Legacy of Kain

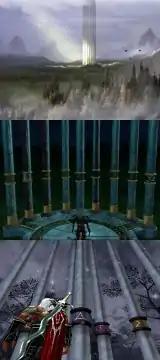
Series director Amy Hennig described the Pillars of Nosgoth (above: in concept art, center: in "Blood Omen", below: in "Defiance") as "the mythological and geographical hub" of the five games.

Soul Reaver 2 had an accelerated development cycle and was released after two years, despite a switch to sixth generation consoles early in the project. It was initially targeted for release in late 2000 on the PlayStation and Dreamcast, but was reworked and released in 2001 as a PlayStation 2 exclusive, and was ported to Microsoft Windows later that year. The developers' goal was to retain the elements that made its predecessor successful, but they decided to eschew the "complete a level, fight a boss" flow of the previous game in favor of a more narrative-driven approach. The plot serves as a direct sequel to "Soul Reaver", picking up immediately after its ending. The player controls Raziel as he uncovers the mysteries surrounding Nosgoth's distant past and his own destiny. Meanwhile, Kain attempts to subvert fate and restore the world by manipulating history. While "Soul Reaver" was still in development, Crystal Dynamics initiated another project - a successor to "Blood Omen" - and when the "Soul Reaver" team had started work on their follow-up in late 1999, two "Legacy of Kain" games were in simultaneous development.